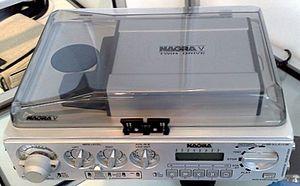
Nagra est une marque d'enregistreurs sonores portables professionnels conçus, à partir de 1950, par l'ingénieur suisse d'origine polonaise Stefan Kudelski.